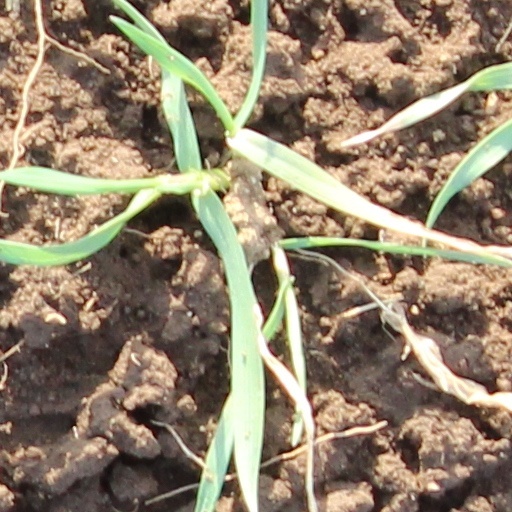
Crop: wheat